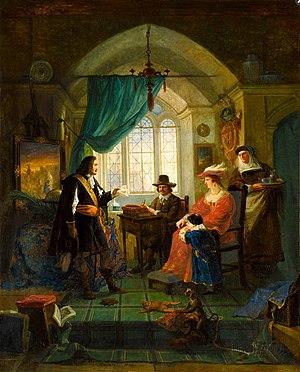
Rembrandt dans son atelier